Roscosmos Cosmonaut Corps

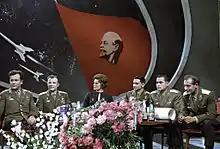
Some of the first cosmonauts make a television appearance from a Moscow studio in March 1963. From left: Pavel Popovich, Yuri Gagarin, Valentina Tereshkova, Valery Bykovsky, Andrian Nikolayev and Gherman Titov.

The Cosmonaut Corps is a unit of the Russia's Roscosmos state corporation that selects, trains, and provides cosmonauts as crew members for the Russian Federation and international space missions. It is part of the Yuri Gagarin Cosmonaut Training Center, based at Star City in Moscow Oblast, Russia.